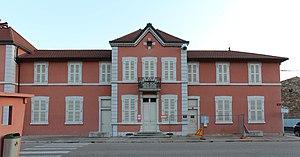
Mairie de Bettant.
Bettant est une commune française, située dans le département de l'Ain en région Auvergne-Rhône-Alpes.